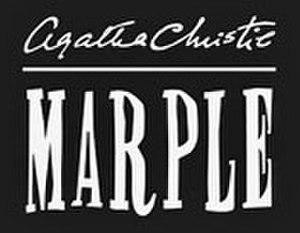
Logo de la série Miss Marple
Miss Marple est une série télévisée britannique de 23 épisodes créée d'après l’œuvre d'Agatha Christie et diffusée entre le 12 décembre 2004 et le 29 décembre 2013 sur ITV.